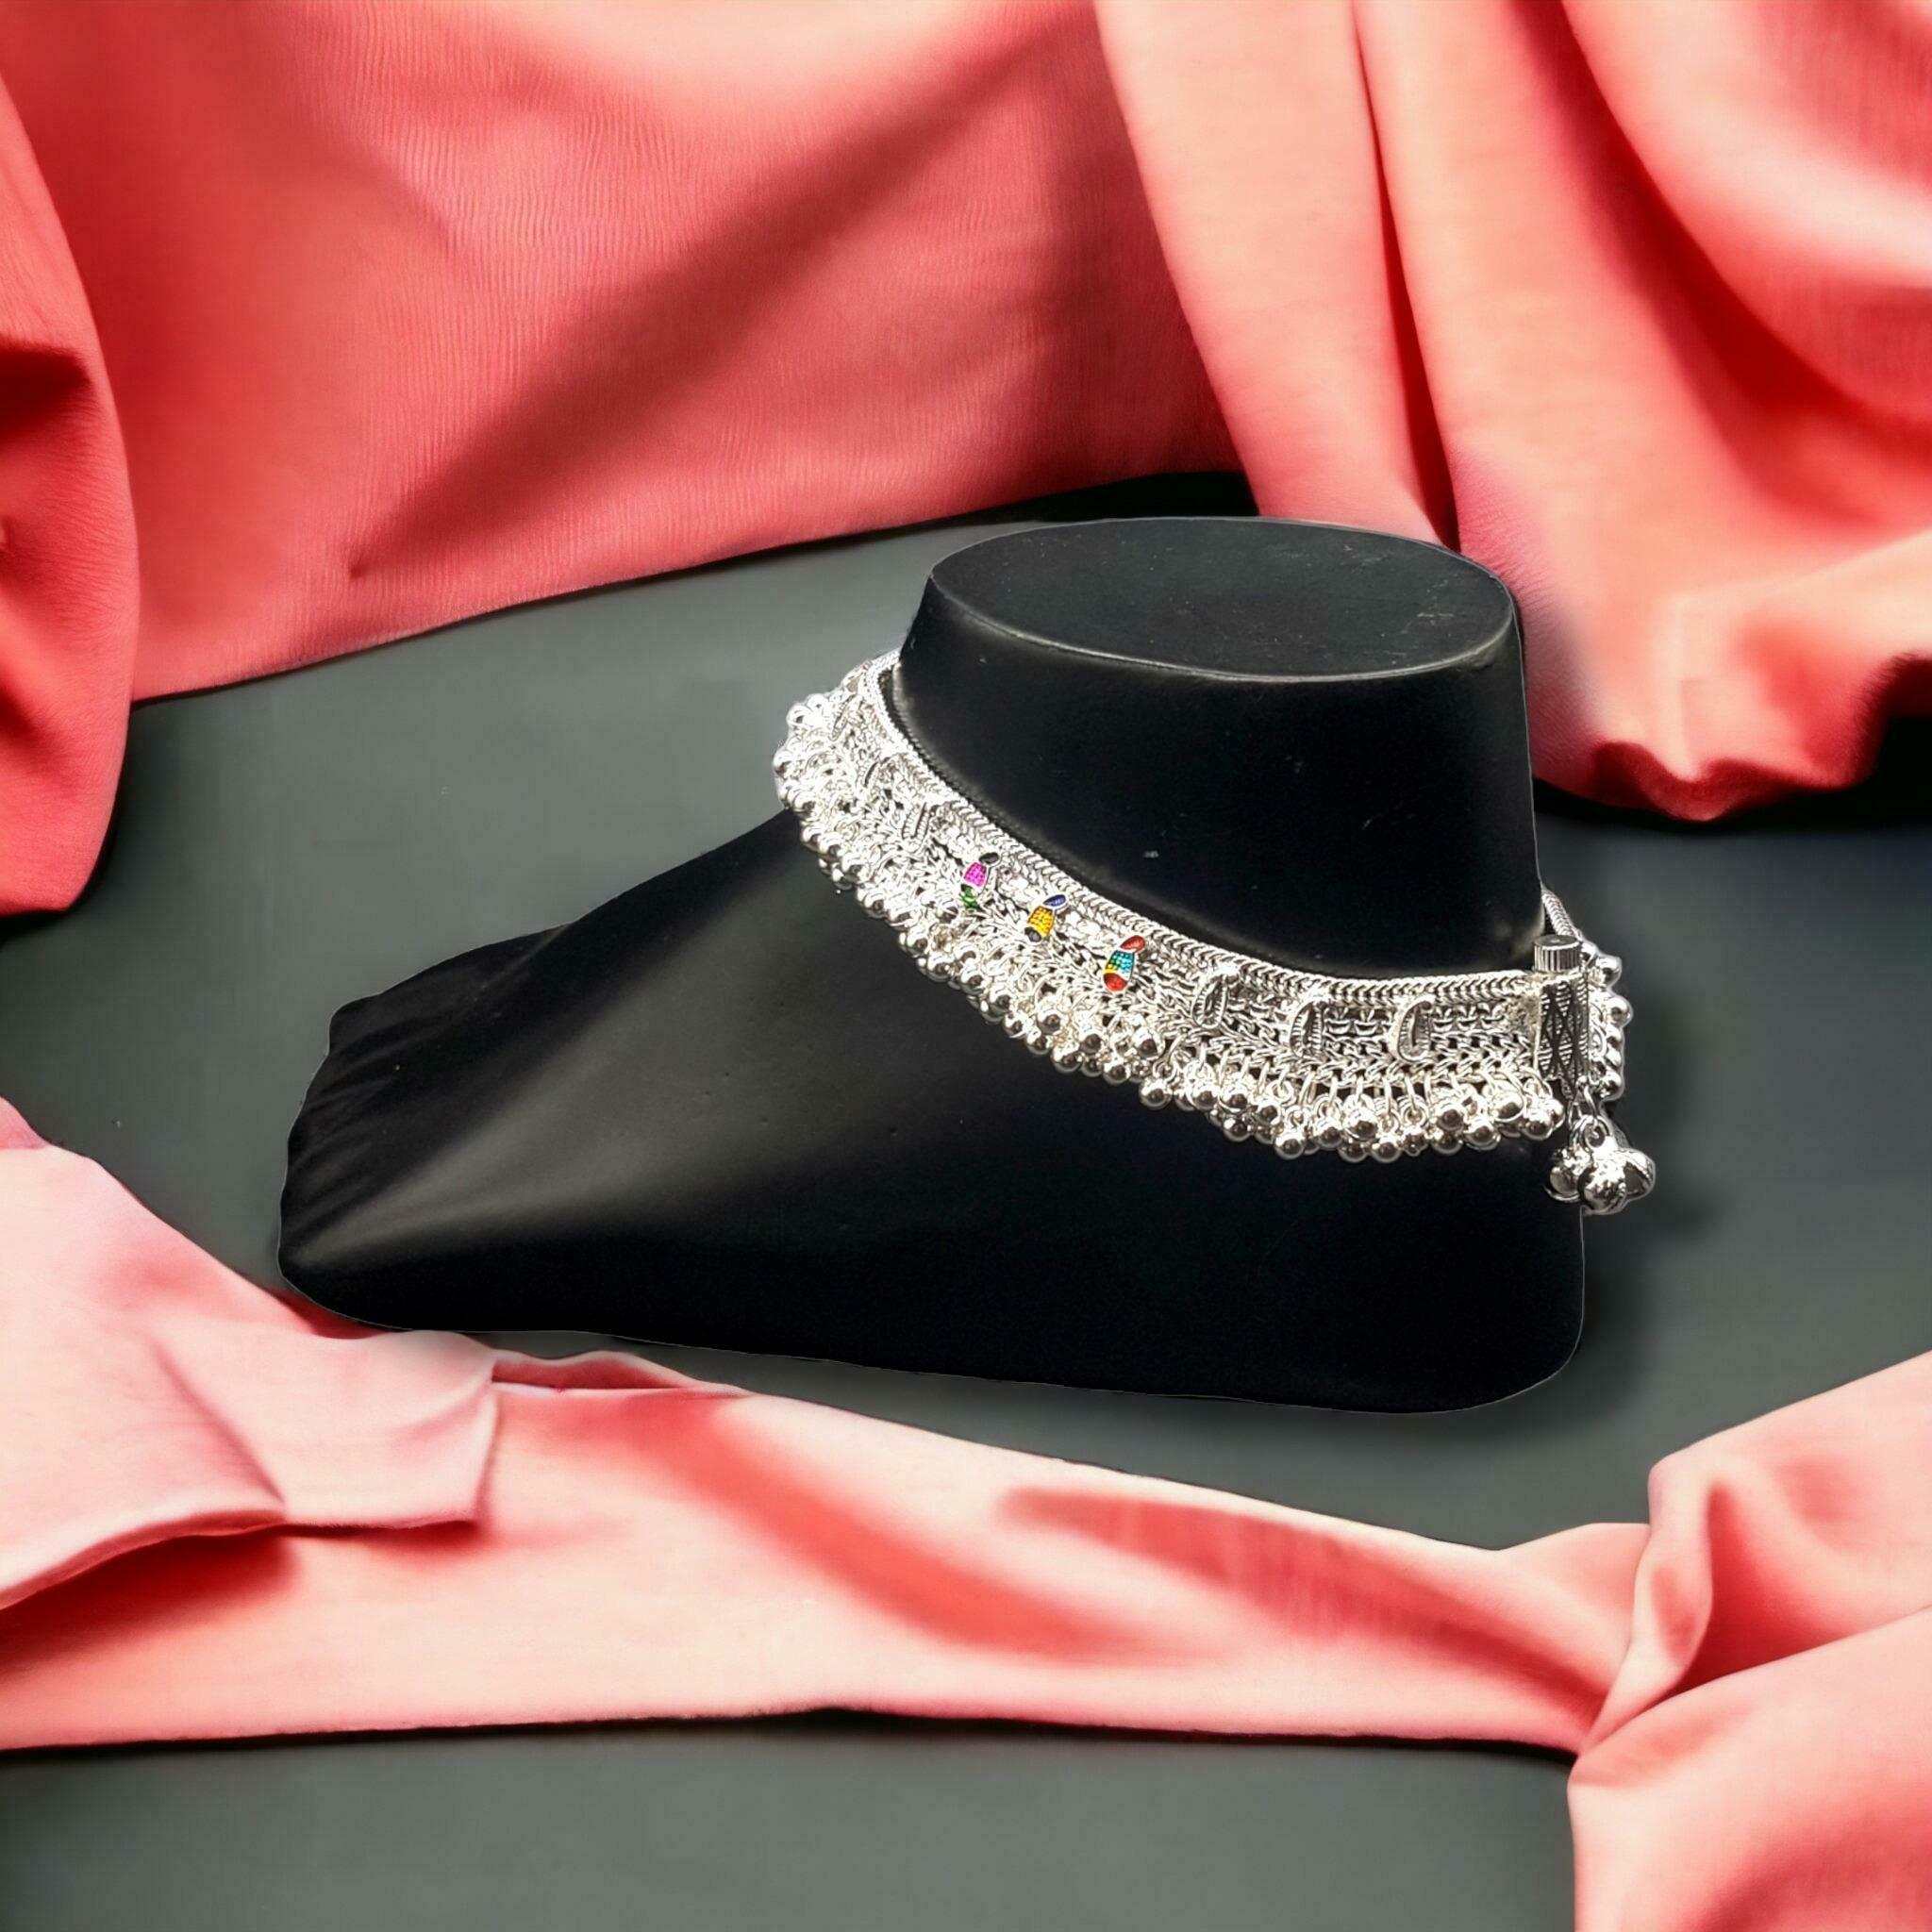
BR Ornaments A060 Alloy Anklet (Pack of 2)
Type: Anklet
Brand: BR Ornaments
Price: Rs. 419
 This silver anklet looks good with all indian outfitsor traditional outfits suitable girls and women of all ages. grab this pair of anklets, you will feel stylish ankle and shining silver anklet will make beautiful, you must buy the sns traders anklets you will never go wrong with the latest design, fancy anklets in silver jewellery.